Poems, Chiefly in the Scottish Dialect (Second Edinburgh Edition)

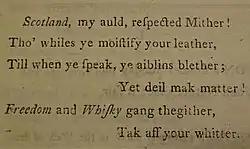
The final verse of 'Earnest Cry and Prayer' - 1793 and earlier veresion.

T. Cadell, London, and W. Creech, Edinburgh were the publishers of the 1793 and 1794 "Edinburgh Editions." Two weeks after the 1793 volumes were advertised for sale Burns wrote to William Creech: